Joaquín González (politician)

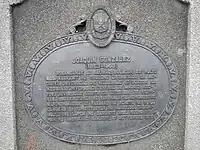
Dr. Joaquin Gonzalez (1982 NHI historical marker, Baliuag, Bulacan).

Joaquín González (July 22, 1853 – September 21, 1900) was a Filipino politician and a member of the Malolos Congress that wrote the Malolos Constitution, the first Philippine constitution, after the country declared independence from Spain in 1898. He was one of two elected delegates representing the province of Pampanga, the other being José Rodríguez Infante. Along with Felipe Calderón y Roca, the main author of the constitution, Dr. González was on a committee that debated over each article of the charter from October 25 to November 29, 1898.